Porto Ercole

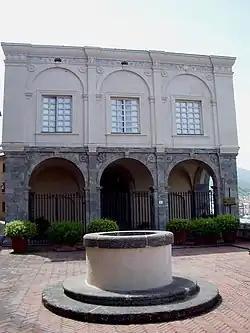
Governors Palace

Porto Ercole is an Italian town located in the municipality of Monte Argentario, in the Province of Grosseto, Tuscany. It is one of the two major towns that form the township, along with Porto Santo Stefano. Its name means "Port Hercules". It is one of I Borghi più belli d'Italia ("The most beautiful villages of Italy").